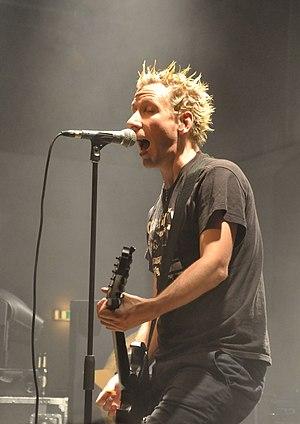
ZSK est un groupe de punk rock allemand, originaire de Berlin. Il est emmené par les frères Joshi et Flori. Formé en 1997, le groupe se sépare en 2007, et se réunit en 2011. ZSK compte, en date, un total de cinq albums studio qui comprennent Riot Radio, From Protest to Resistance, We Are the Kids, Discontent Hearts and Gasoline, et Herz für die Sache.